A Slightly Pregnant Man

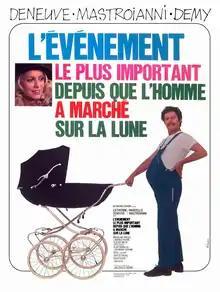
French theatrical release poster

A Slightly Pregnant Man is a 1973 comedy film written and directed by Jacques Demy. The film stars Catherine Deneuve and Marcello Mastroianni, with Micheline Presle, Marisa Pavan, Claude Melki, André Falcon, Alice Sapritch and Raymond Gérôme.